Juan Francisco Guevara

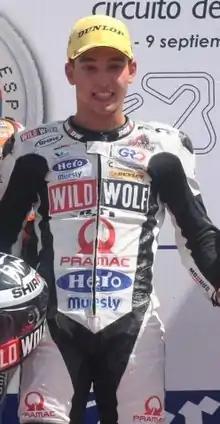
Guevara in 2012

Juan Francisco "Juanfran" Guevara Silvente (born 19 August 1995 in Lorca, Murcia, Spain) is a retired Spanish Grand Prix motorcycle road racer, who last competed in the Moto3 World Championship with the RBA Racing Team.